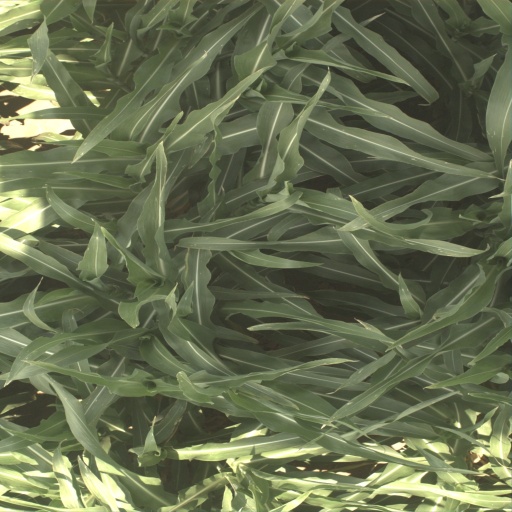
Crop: sorghum